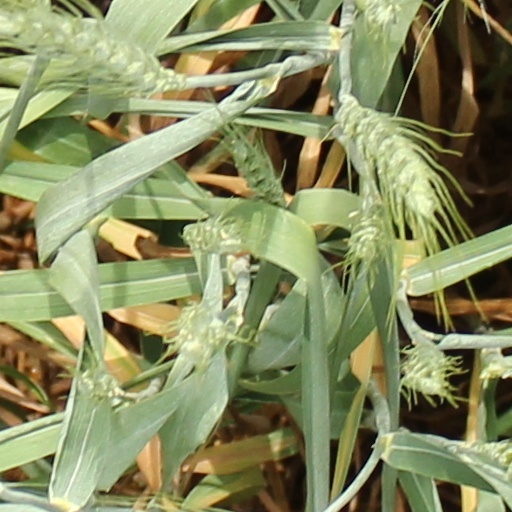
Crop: wheat